Charles Webster Leadbeater

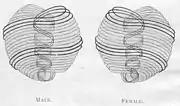

Professor Robert Ellwood wrote that from 1884 to 1888 Leadbeater undertook a course of meditation practice "which awakened his clairvoyance." One day when the Master Kuthumi visited, he asked whether Leadbeater had ever attempted "a certain kind of meditation connected with the development of the mysterious power called "kundalini"." The Master recommended him to make a "few efforts along certain lines," and told him that he would himself "watch over those efforts to see that no danger should ensue." Leadbeater accepted the offer of the Master and became "day after day" working on this kind of meditation. He worked on the task assigned to him for forty-two days, and it seemed to him that he was already on the verge of achieving a result when Kuthumi intervened and "performed the final act of breaking through which completed the process," and enabled Leadbeater thereafter to use astral sight while as he was retaining full consciousness in the physical body. It is equivalent to saying that "the astral consciousness and memory became continuous," whether the physical body was awake or asleep.